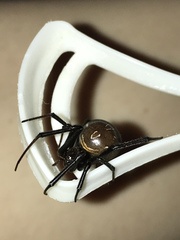
Species: Lactrodectus_hesperus